John James Audubon

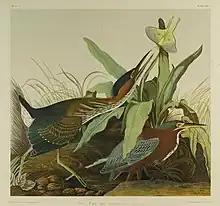
A green heron by Audubon, Brooklyn Museum

Audubon sold oil-painted copies of the drawings to make extra money and publicize the book. A potential publisher had Audubon's portrait painted by John Syme, who clothed the naturalist in frontier clothes; the portrait was hung at the entrance of his exhibitions, promoting his rustic image. The painting is now held in the White House art collection, and is not frequently displayed. The New-York Historical Society holds all 435 of the preparatory watercolors for "The Birds of America". Lucy Audubon sold them to the society after her husband's death. All but 80 of the original copper plates were melted down when Lucy Audubon, desperate for money, sold them for scrap to the Phelps Dodge Corporation.